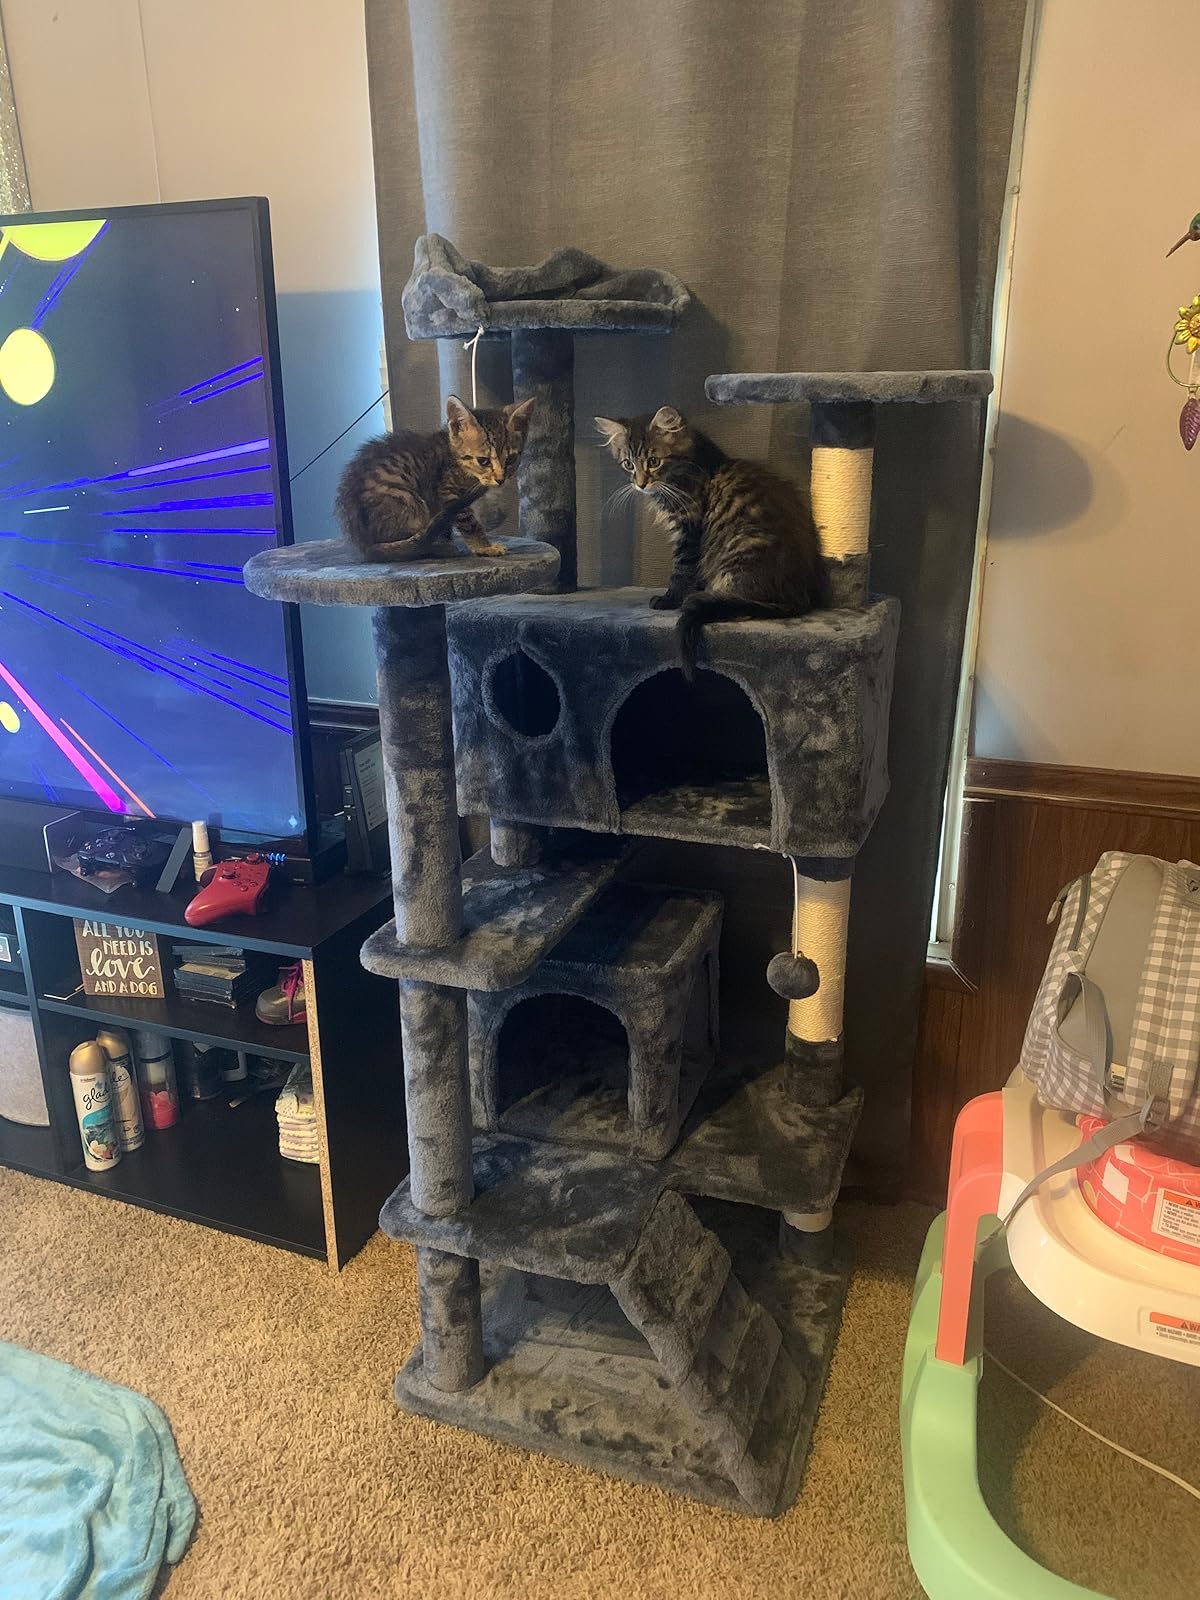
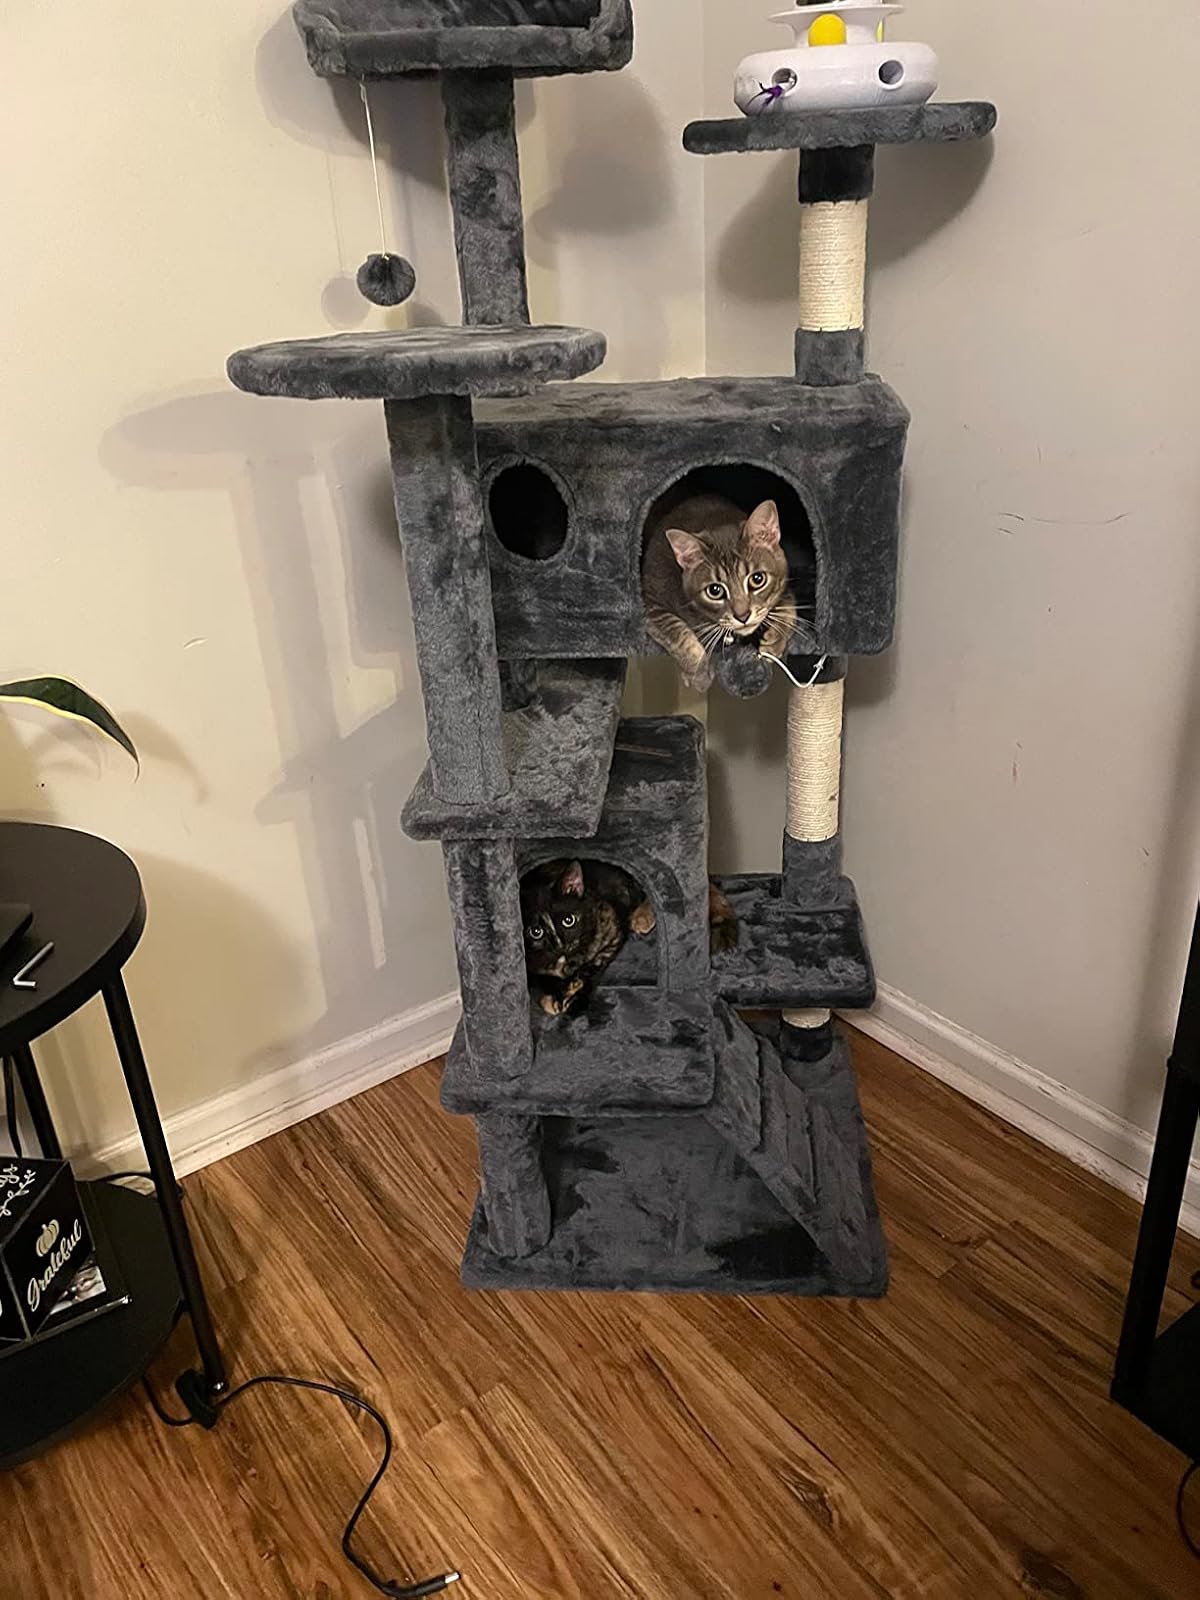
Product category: items_cat tree
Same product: yes